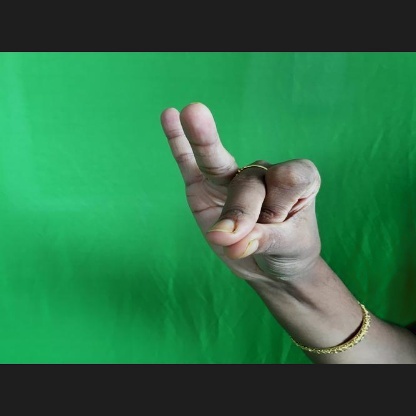
Mudra: Bramaram